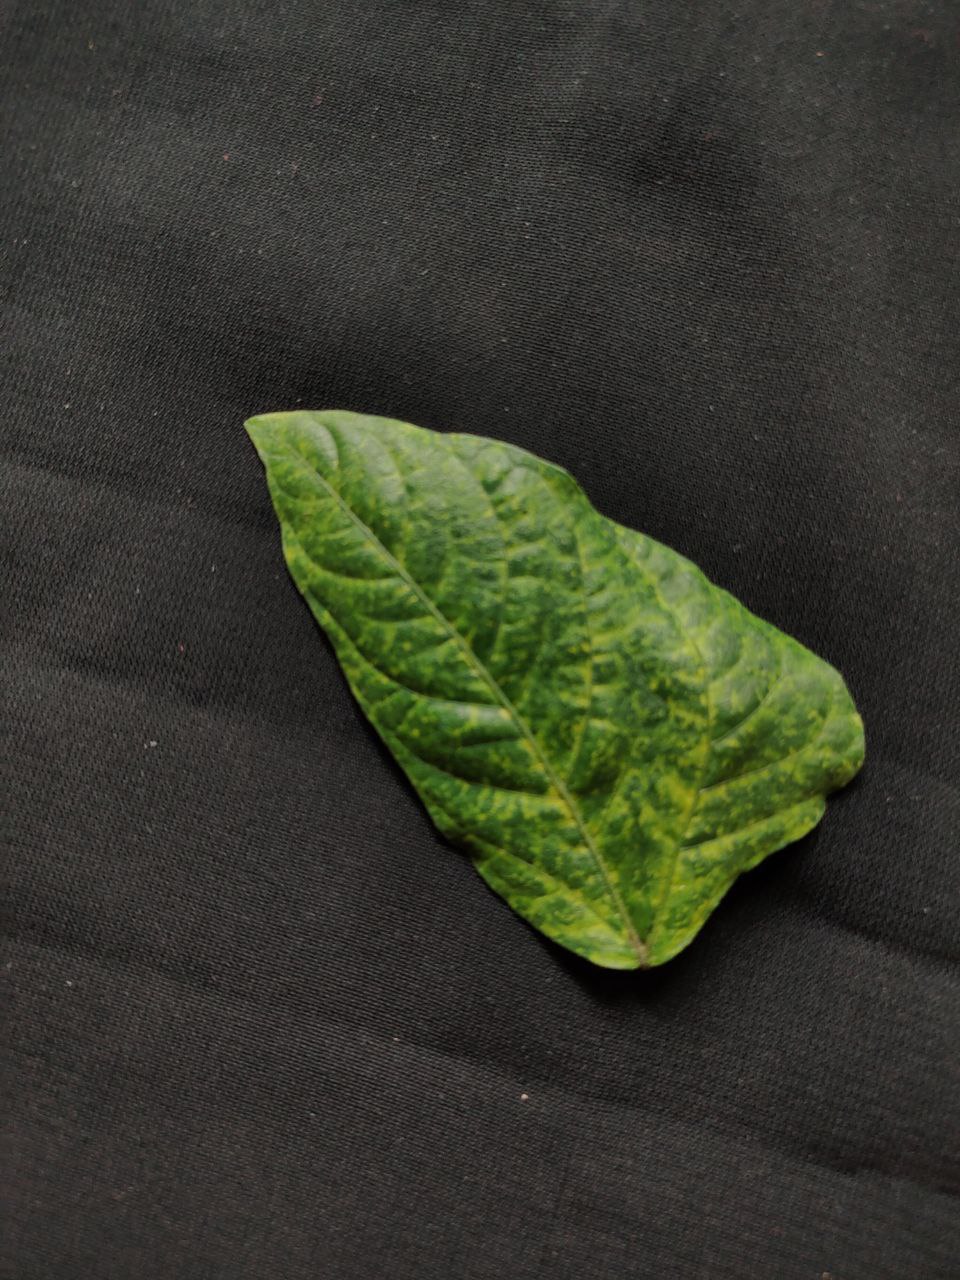
Crop: cowpea
Leaf condition: Mosaic Virus